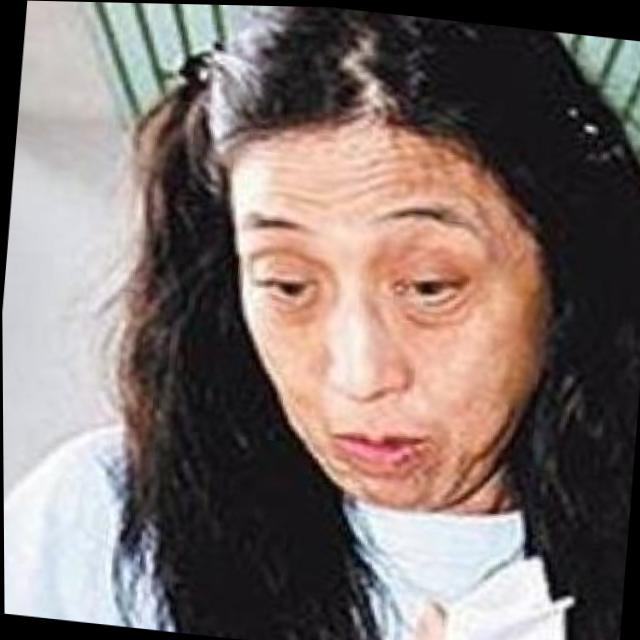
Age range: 45-64